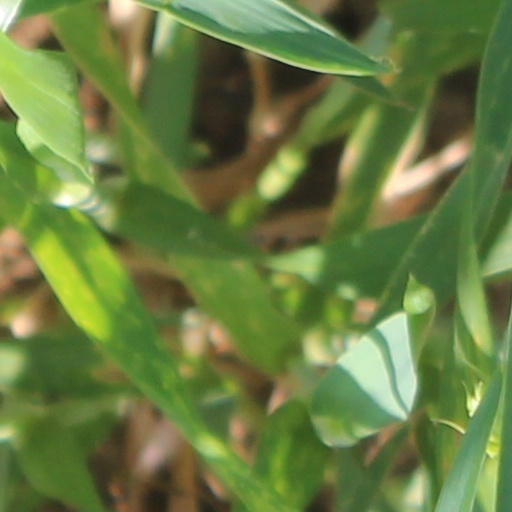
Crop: wheat